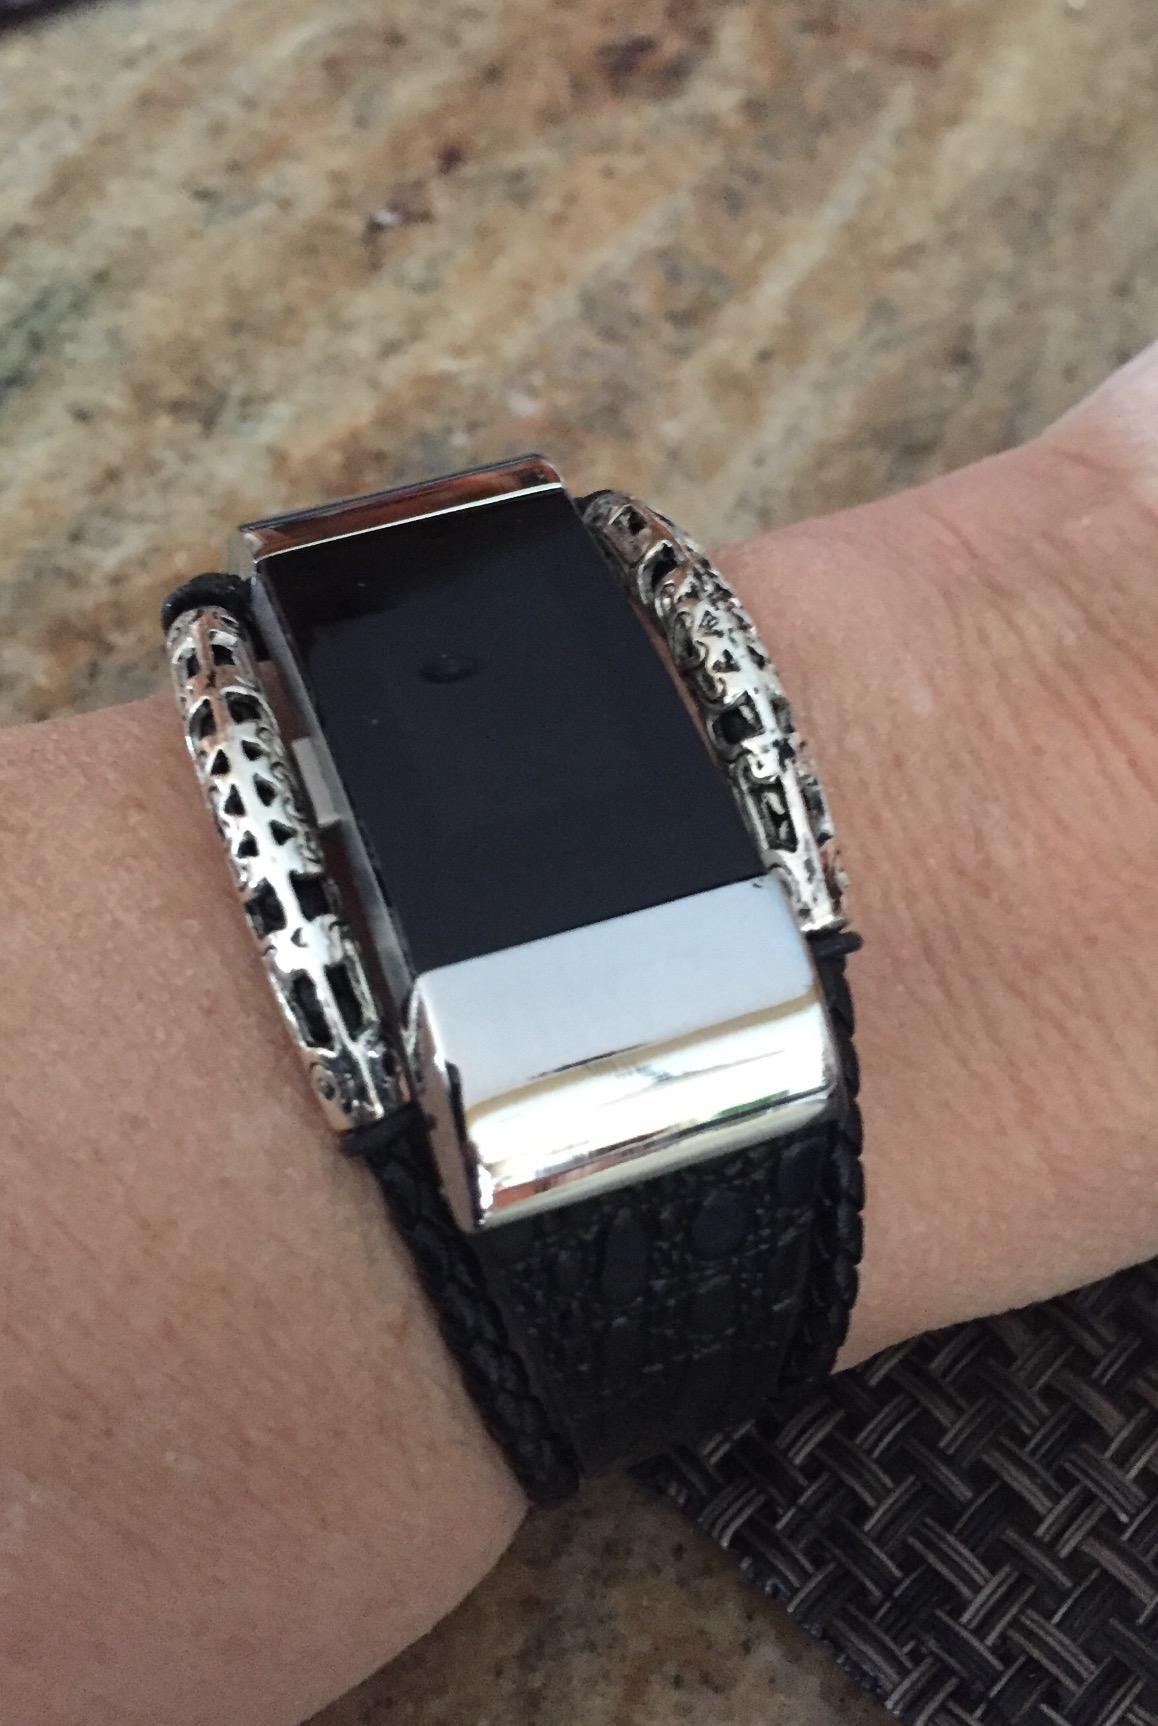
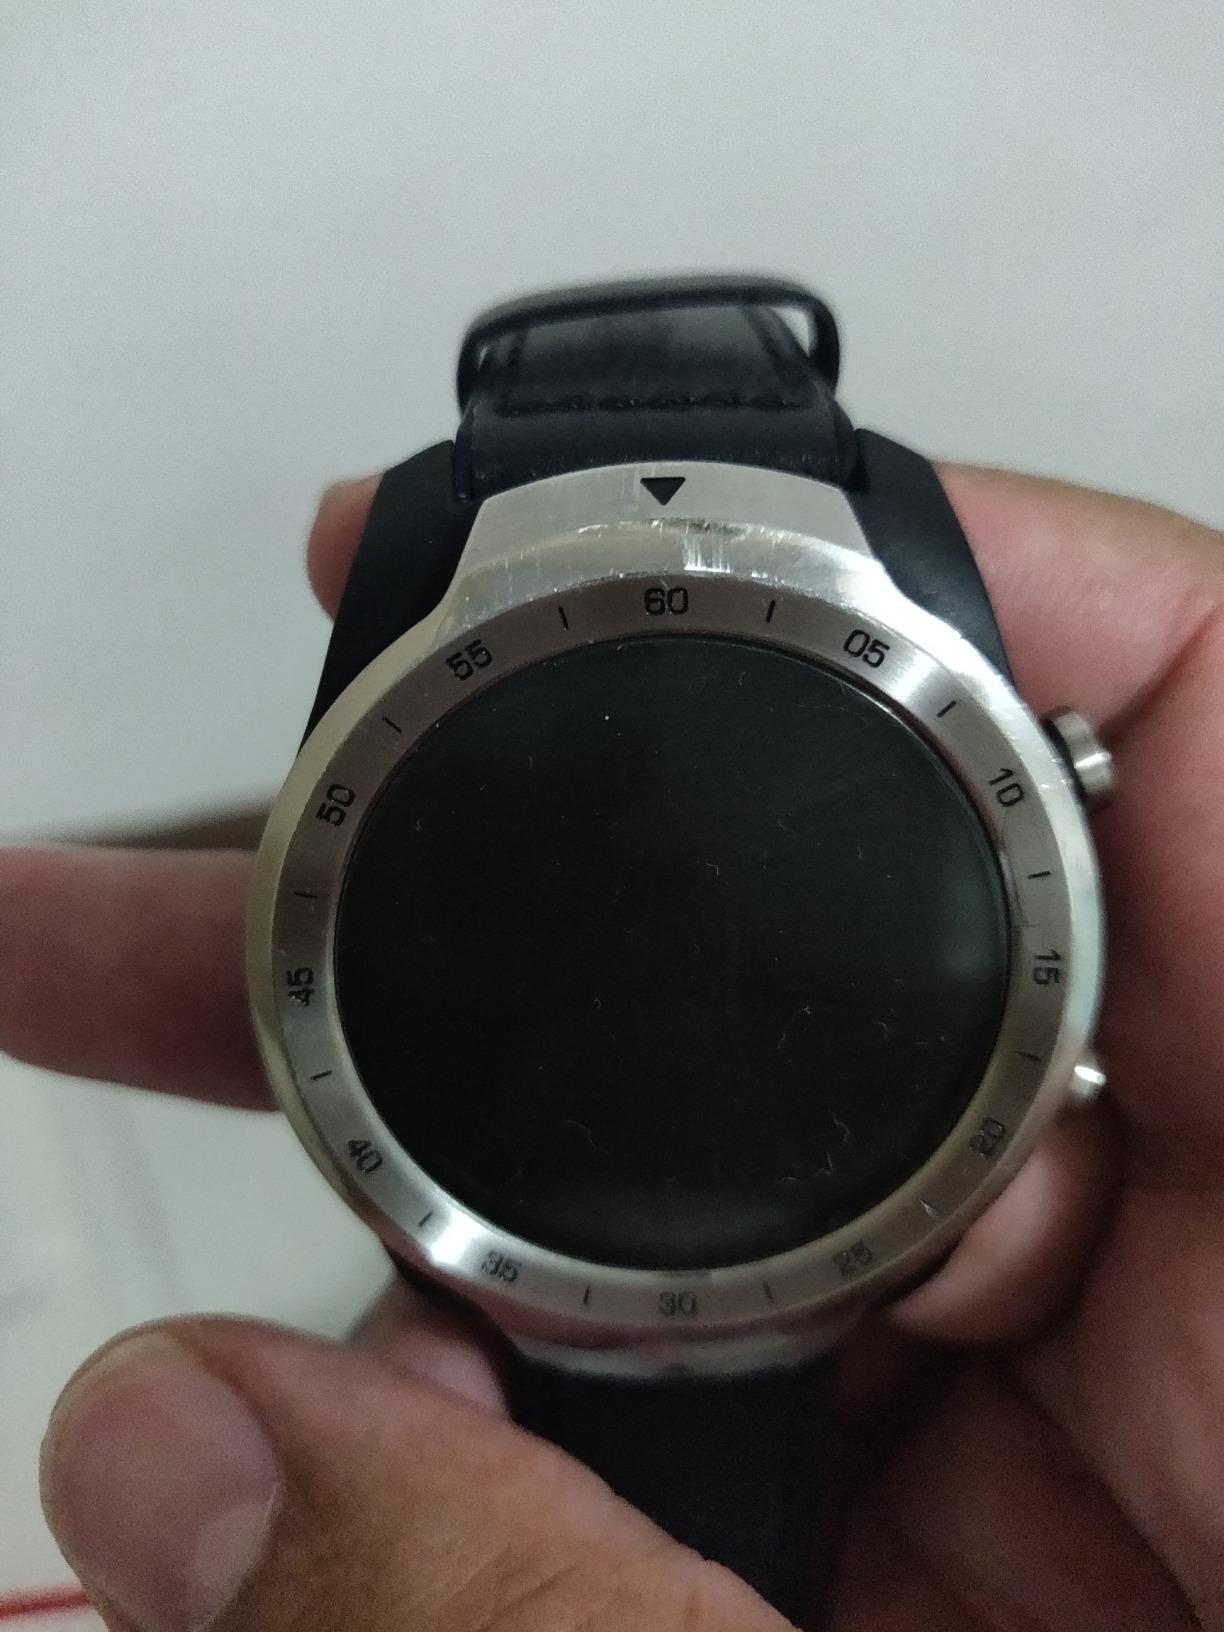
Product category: smartwatch
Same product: no